Filippo Inzaghi

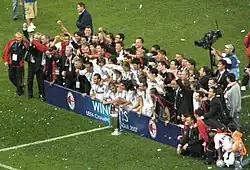
Inzaghi celebrating the 2007 UEFA Champions League triumph with his Milan teammates

Inzaghi fully recovered from the persistent knee injuries that had dogged him for two years and regained his predatory goalscoring form by scoring 12 goals in 22 Serie A matches in 2005–06, along with four goals in five Champions' League appearances; two against Lyon in the quarter-finals and another two against Bayern Munich in the first knockout stage. He scored the decisive goal against the Bavarians in the 2007 quarter-finals, helping Milan to reach the semi-finals of the competition. On 23 May 2007, in the 2007 Champions League final in Athens, he scored both of Milan's goals in their 2–1 victory over Liverpool in a rematch of the 2005 final. He declared after the match: